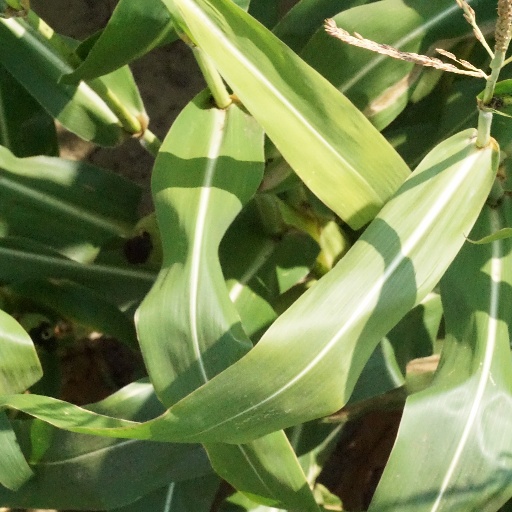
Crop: maize; corn